Simon Vouet

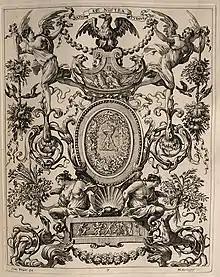
An engraving by Michel Dorigny reproduces a section of the elaborate murals Vouet painted in the Palais-Royal in Paris for Anne of Austria, a decorative scheme no longer extant.

Vouet's sizeable "atelier" or workshop produced a whole school of French painters for the following generation. His most influential pupil was Charles le Brun, who organized all the interior decorative painting at Versailles and dictated the official style at the court of Louis XIV of France, but who jealously excluded Vouet from the Académie Royale in 1648.